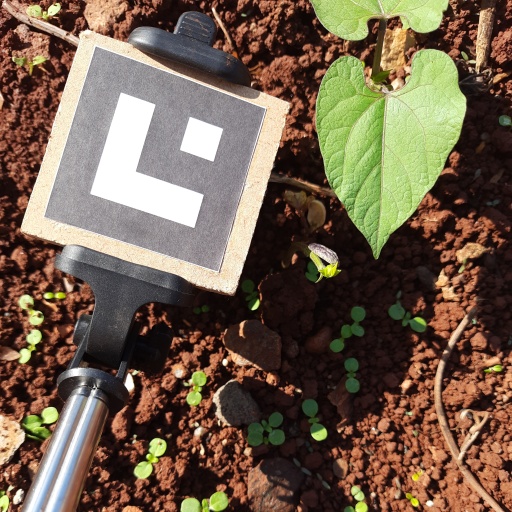
Observations: flat surface, no eating holes, under sunlight